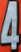
Number: 4